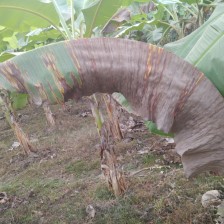
Label: sigatoka